323d Expeditionary Operations Group

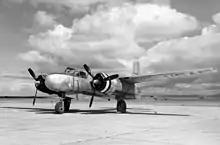
A-26 of the Air Force Reserve

The group was activated in September 1947 in the Air Force Reserve at Tinker Air Force Base, Oklahoma. The group was equipped with the Douglas A-26 Invader light bombardment aircraft and trained under the supervision of the 177th AF Base Unit (later the 2592d Air Force Reserve Training Center). In June 1949, when Continental Air Command implemented the wing base organization, the group was assigned to the 323d Bombardment Wing. The wing was manned at 25% of normal strength but the group was authorized four squadrons rather than the three of active duty units.